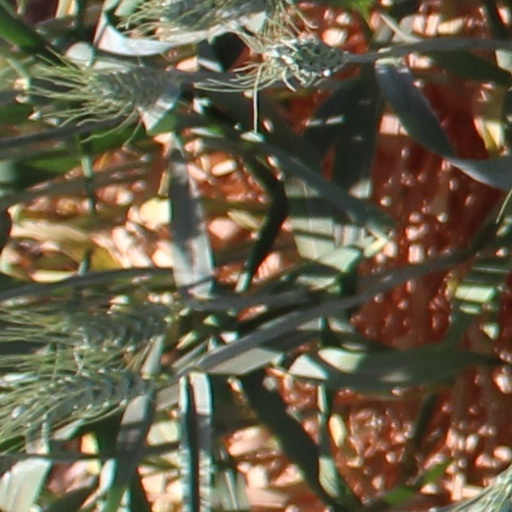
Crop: wheat